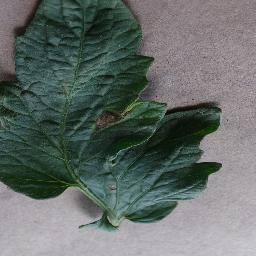
Label: Tomato___Early_blight